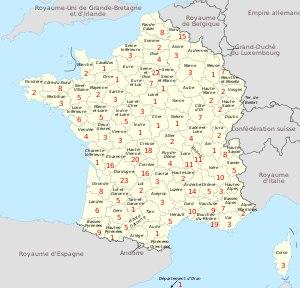
L'accident ferroviaire de Saint-Michel-de-Maurienne, qui s'est déroulé le 12 décembre 1917 dans les Alpes, est le plus grave accident ferroviaire survenu en France.